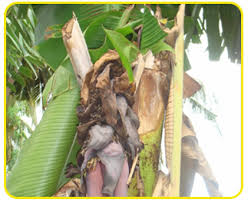
Label: Banana